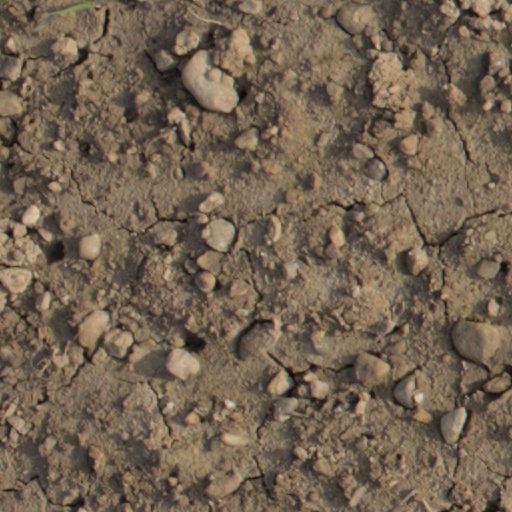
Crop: wheat